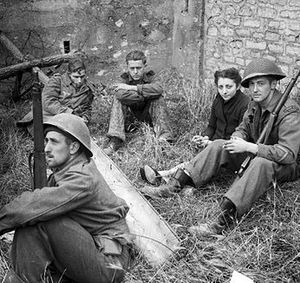
Slaget om Caen / Behandling af krigsfanger og krigsforbrydelser / Behandling af krigsfanger
Canadiske soldater holder øje med en fransk kvinde og tyske krigsfanger nær Caen, 19. juli 1944.
Slaget om Caen fra juni til august 1944 var et slag mellem de vestallierede, fortrinsvis briter og canadiere, og tyske tropper under Operation Overlord.